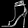
Label: Sandal